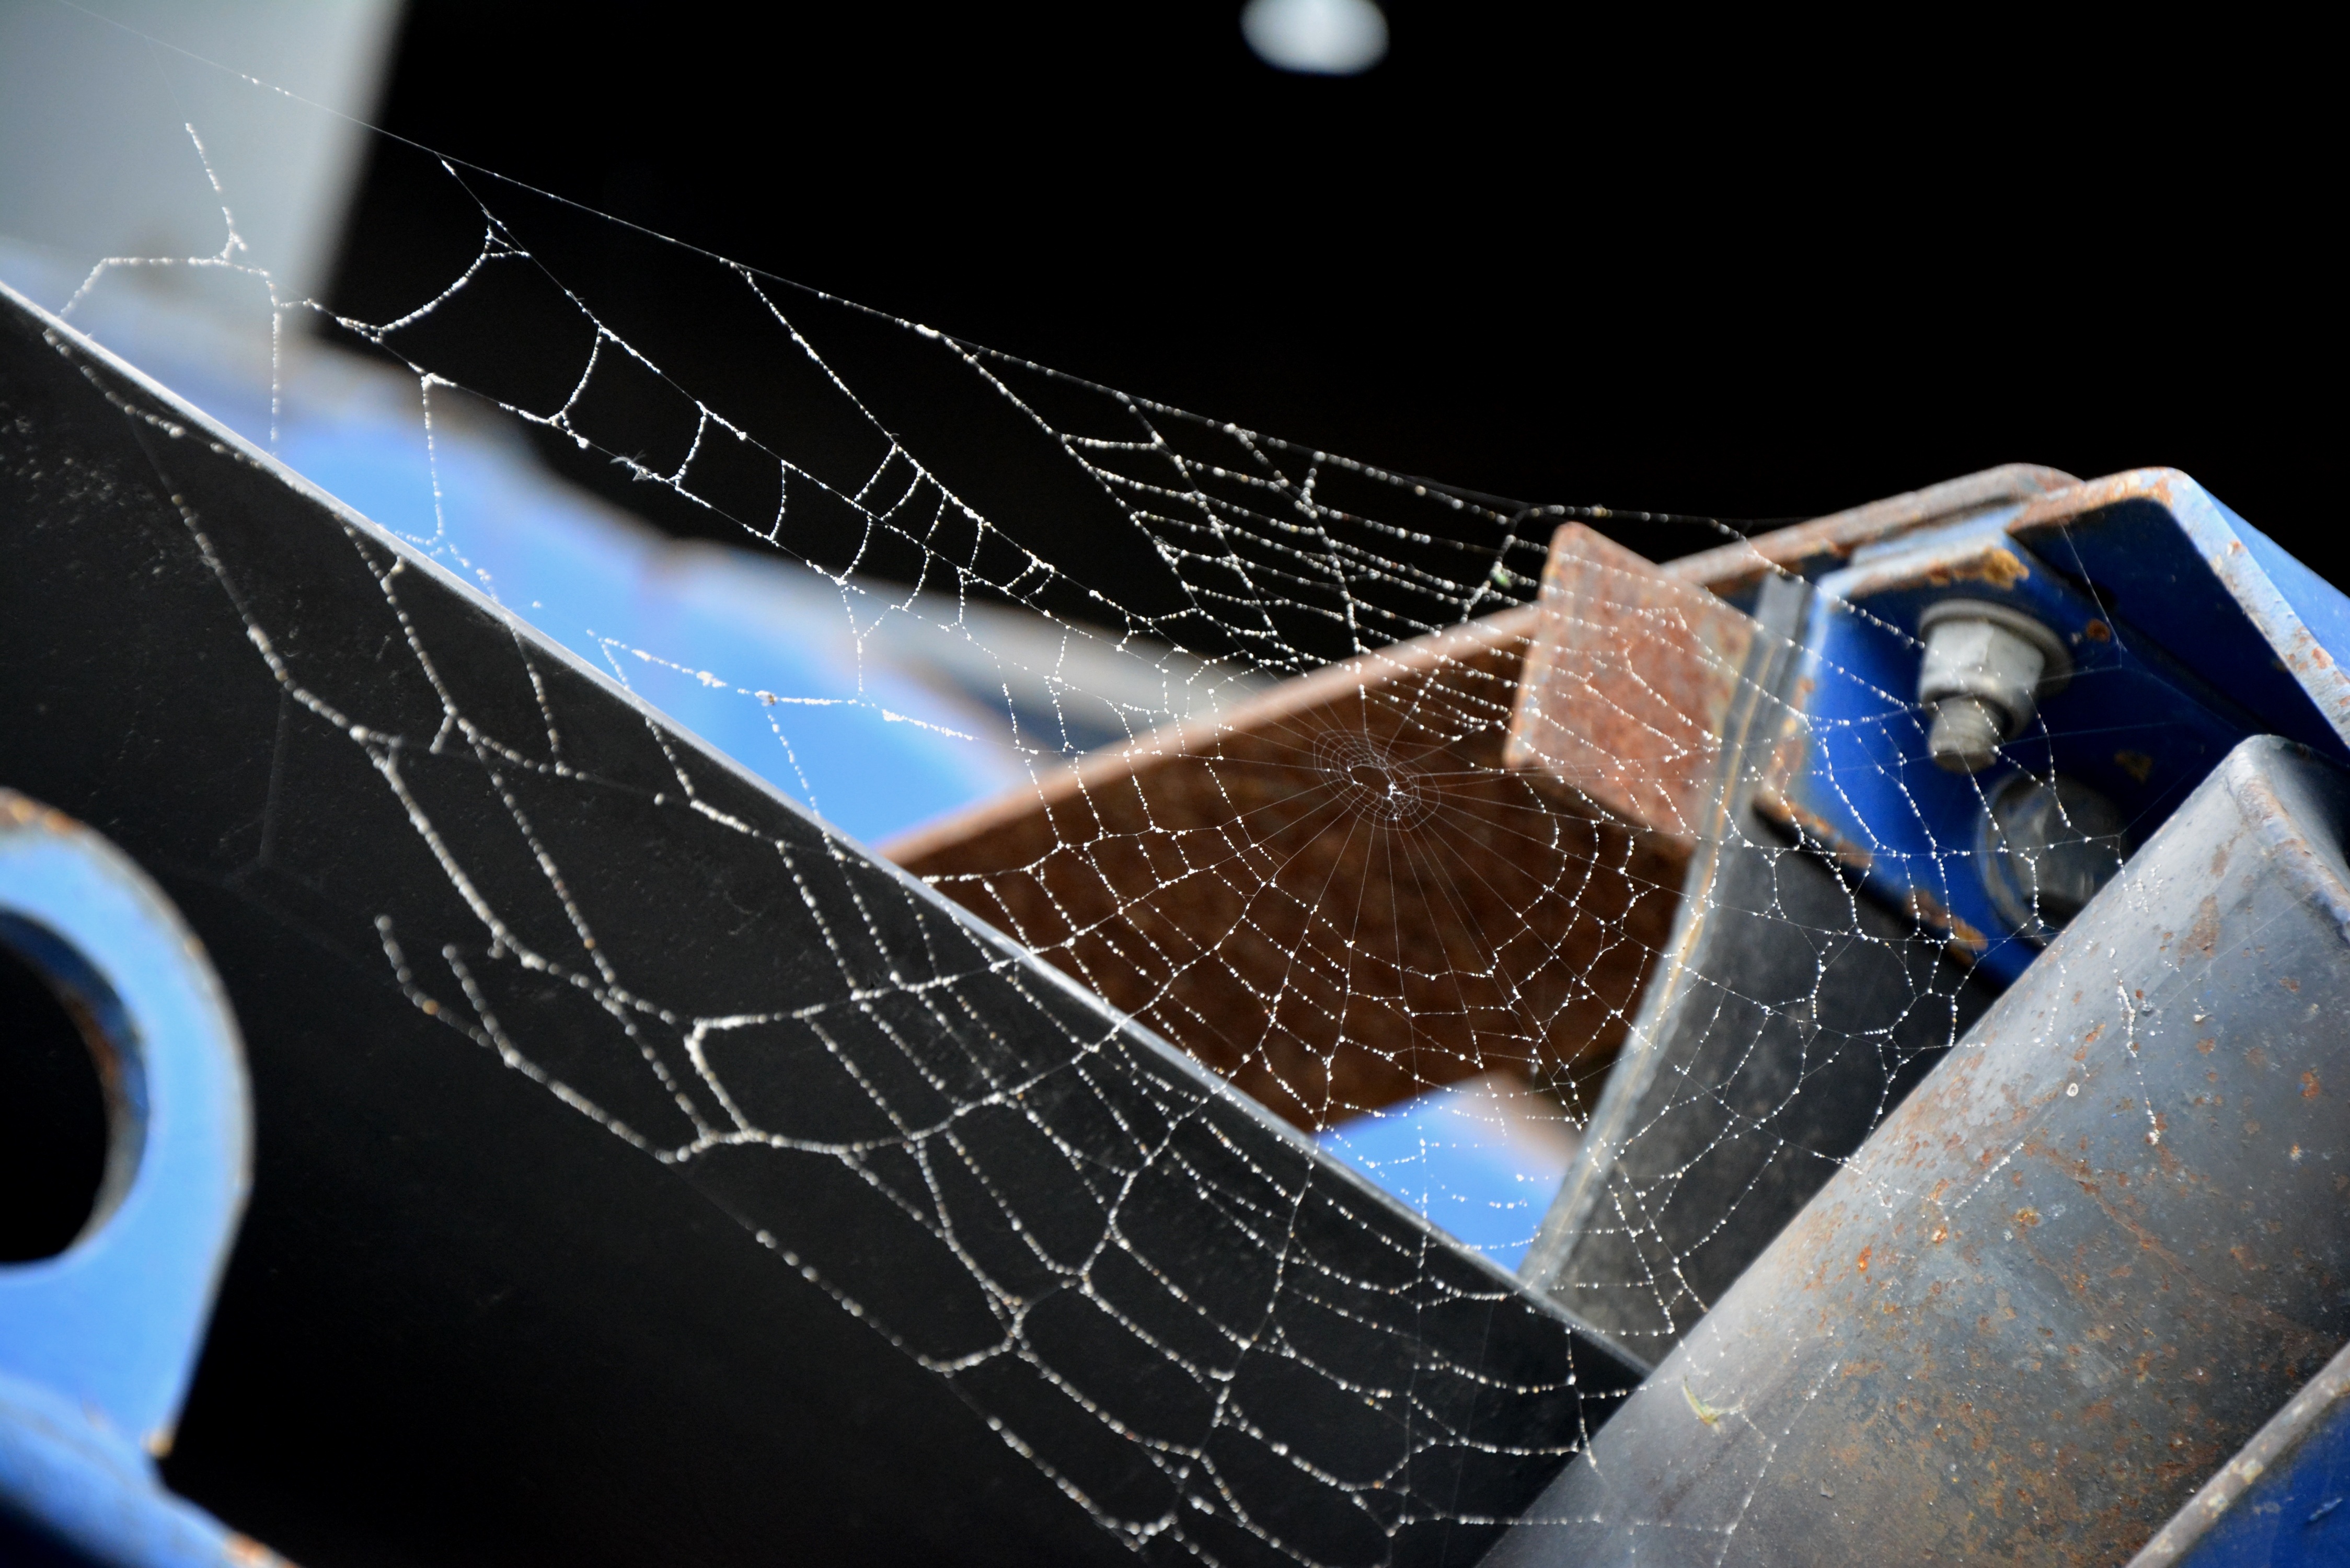
sand, wing, vehicle, machine, blue, cobweb, spider, hotel, the sand pebbles